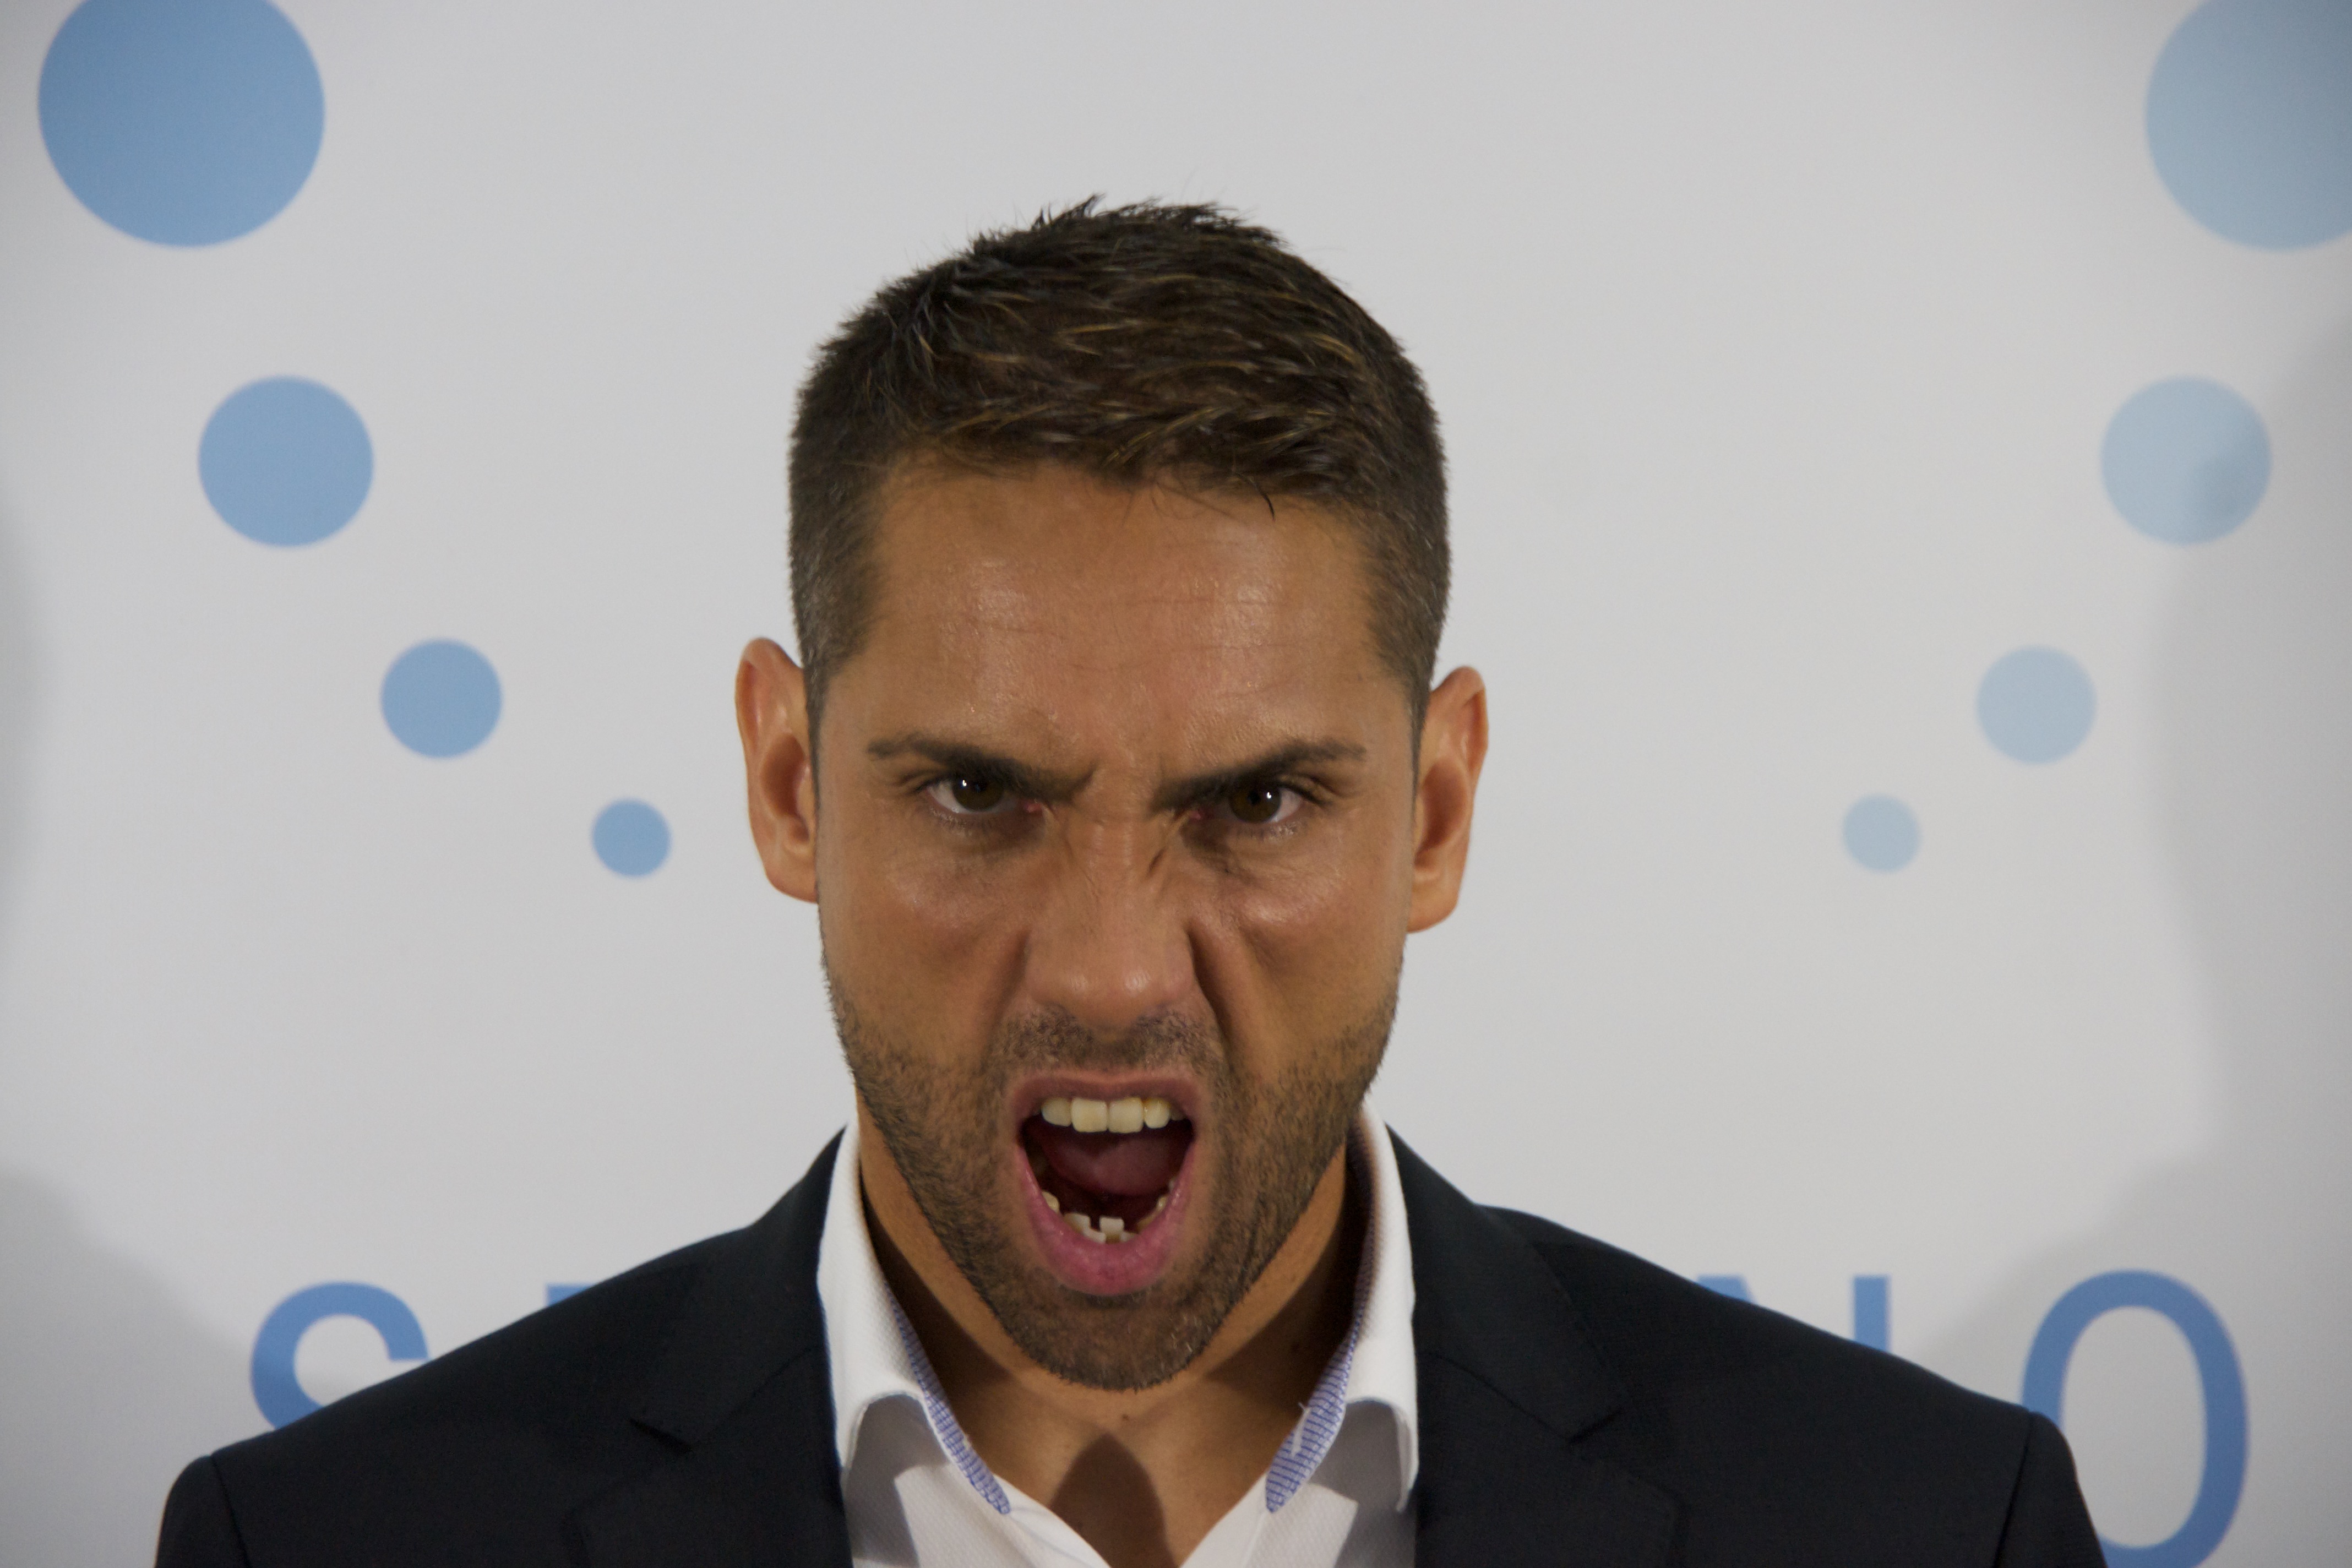
man, face, head, forehead, nose, cheek, chin, human, mouth, spokesperson, technology, white collar worker, businessperson, electronic device, gesture, jaw, facial hair, ear, moustache